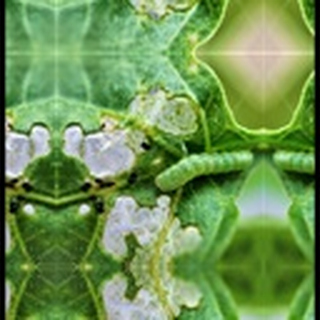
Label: cotton_army_worm